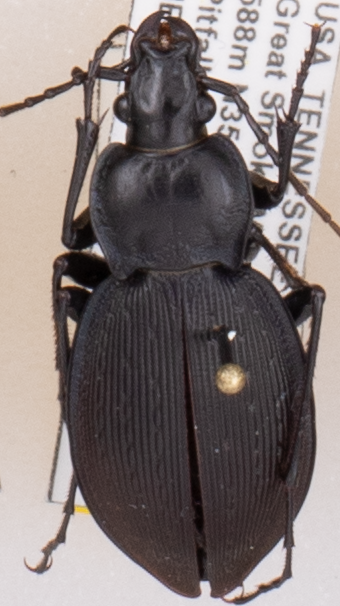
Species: Carabus goryi
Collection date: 2022-05-24
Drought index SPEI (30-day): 0.302
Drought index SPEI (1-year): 0.662
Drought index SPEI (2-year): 1.34